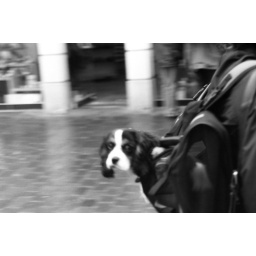
dog in bag